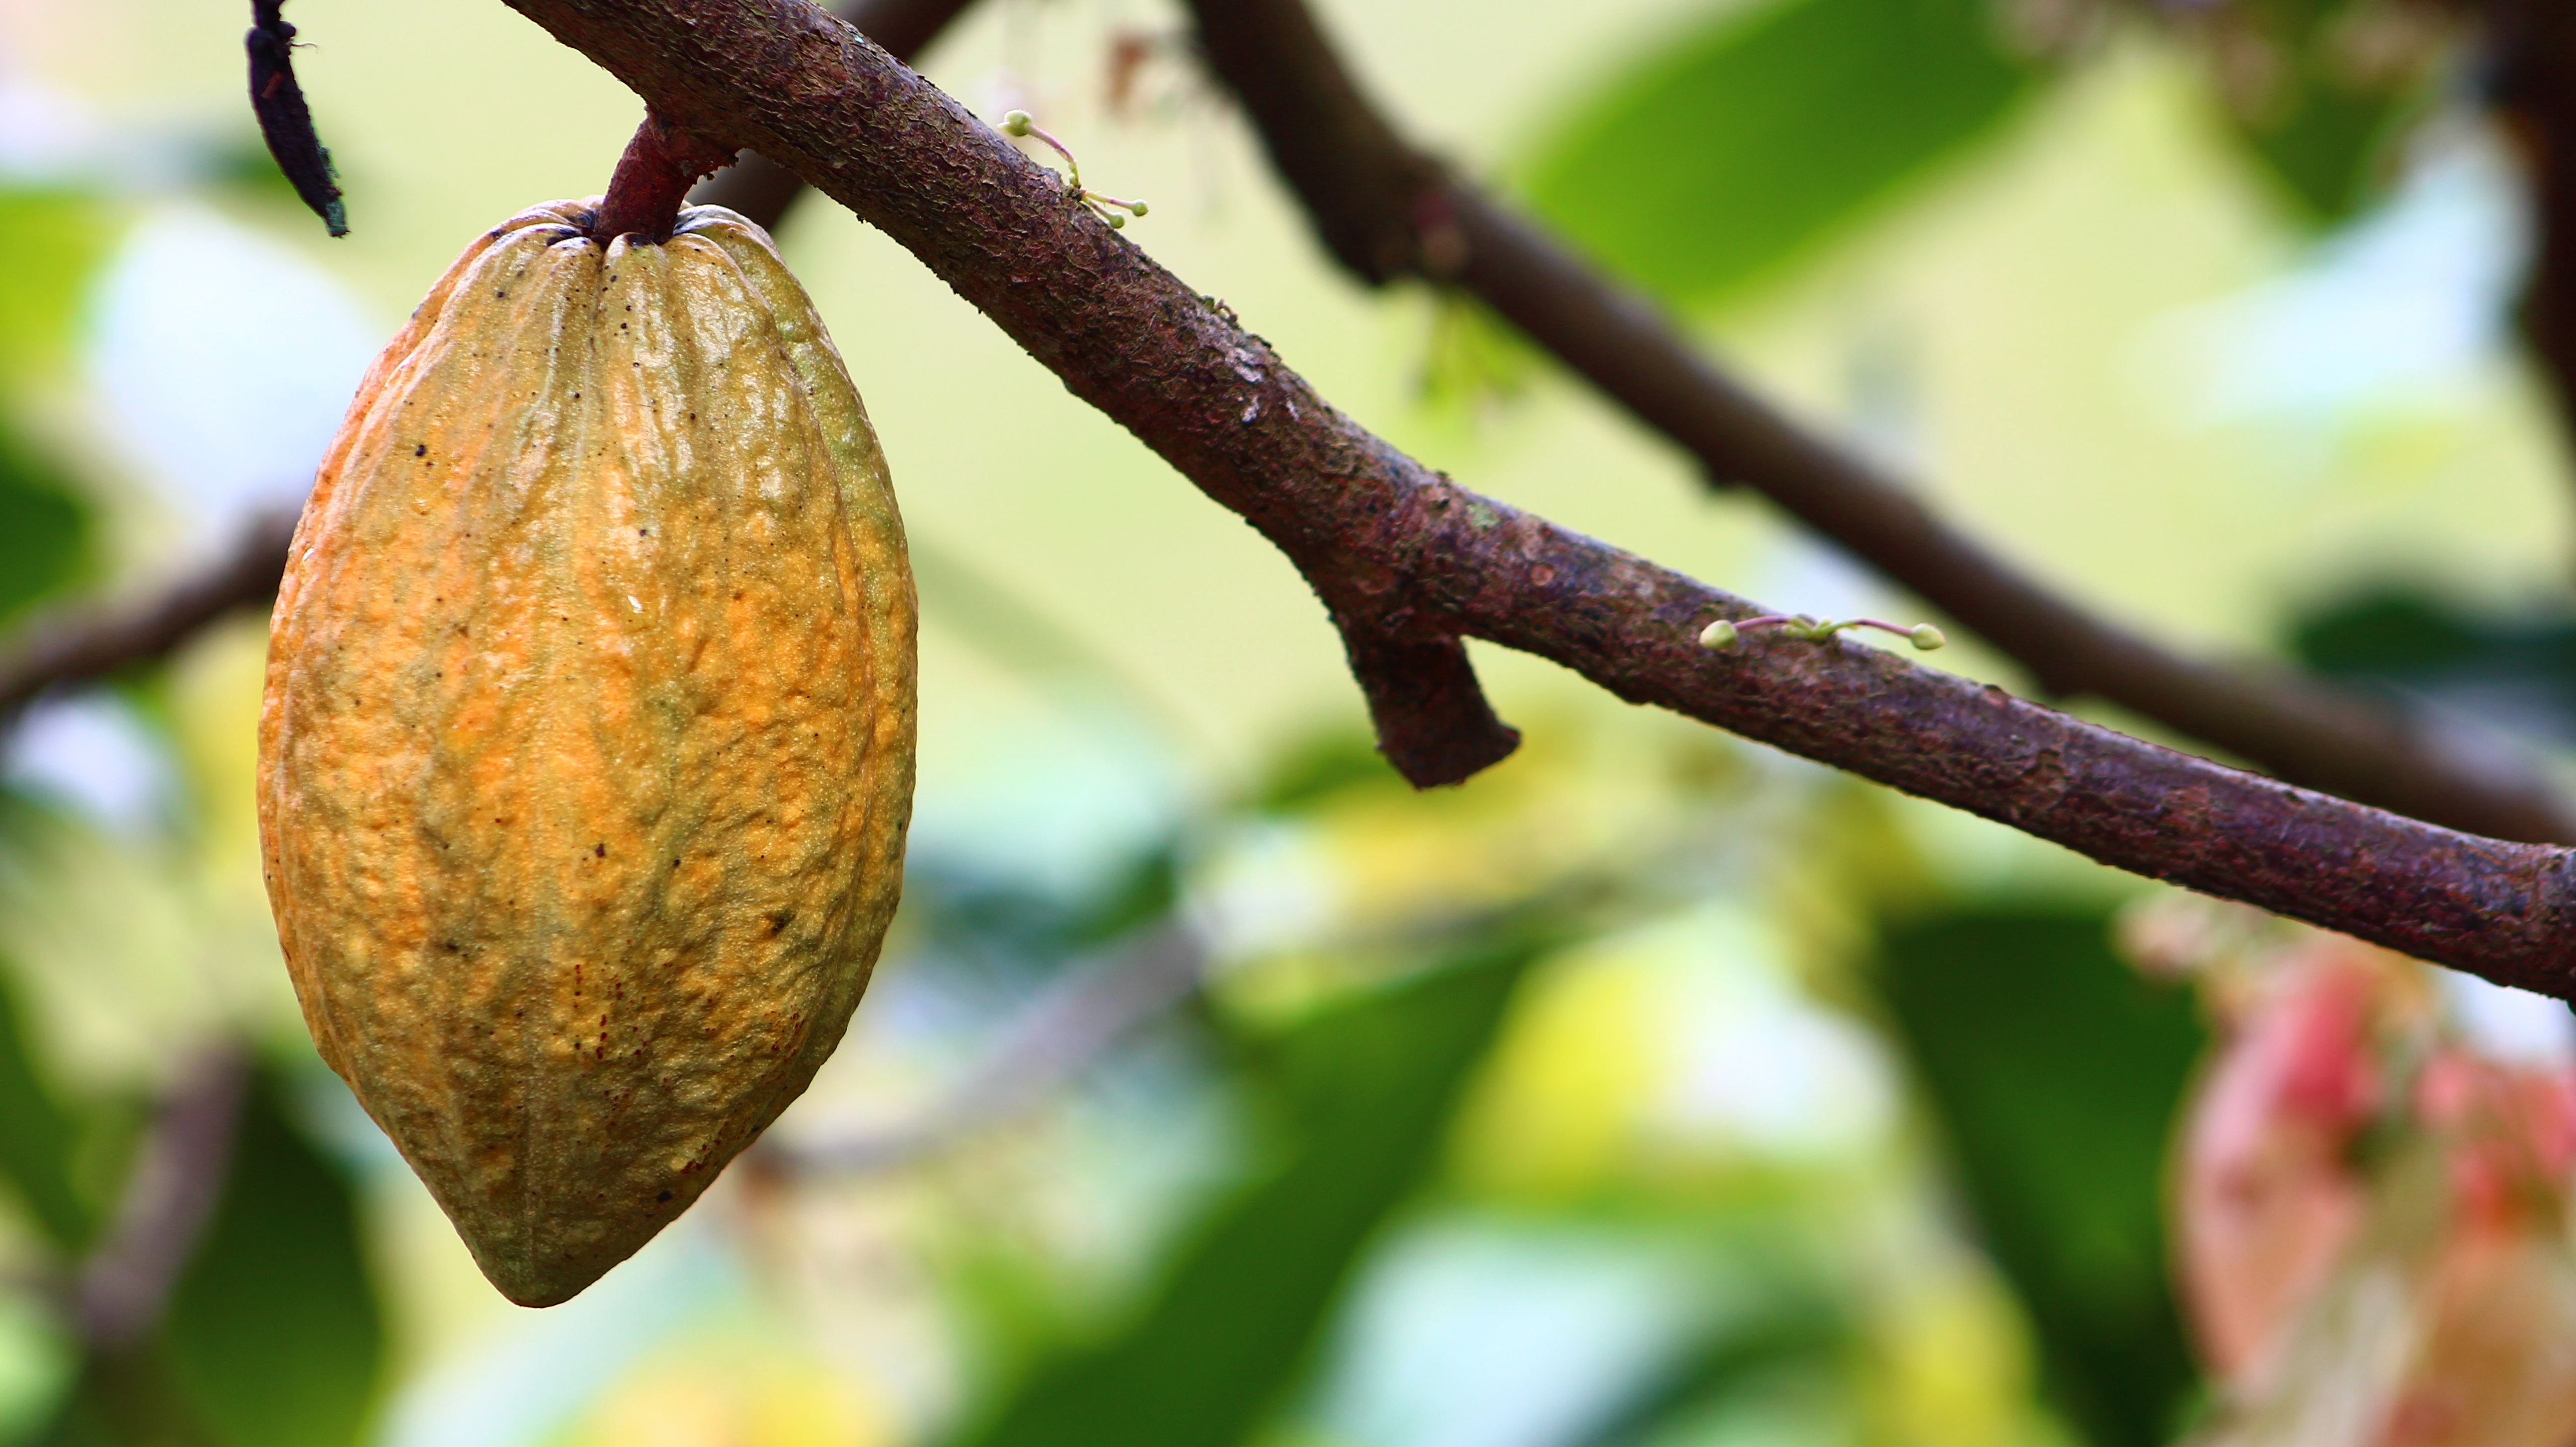
tree, branch, plant, fruit, leaf, flower, food, harvest, produce, autumn, botany, flora, cultivation, close up, cocoa, bud, colombia, macro photography, flowering plant, fruits and vegetables, plant stem, woody plant, land plant